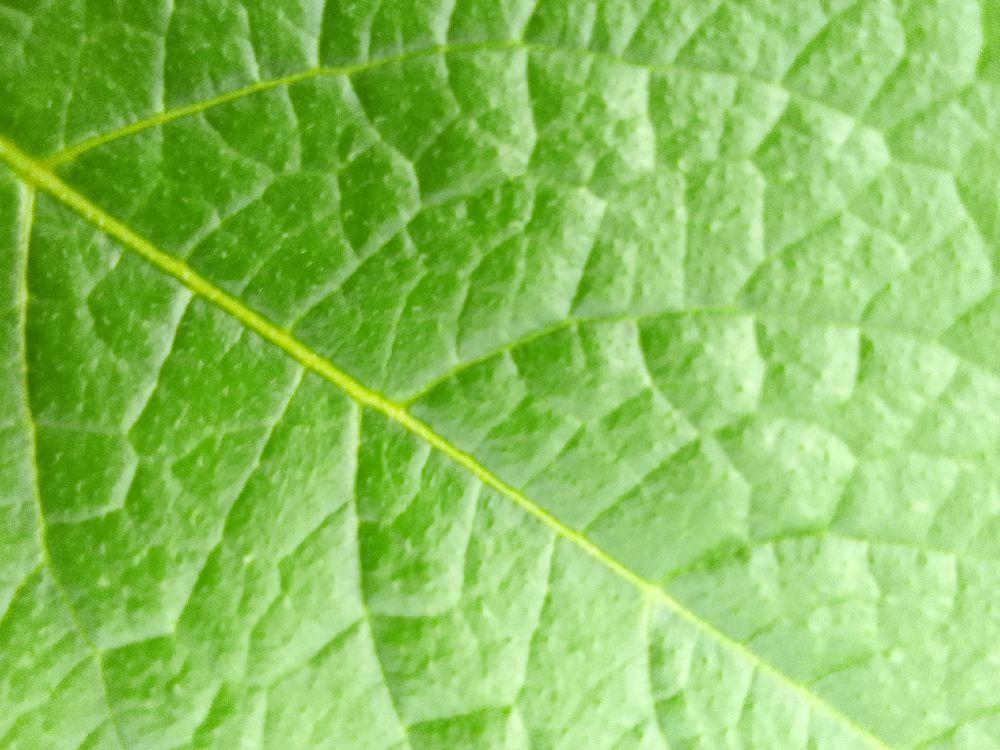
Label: Healthy